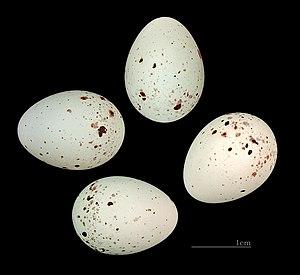
La Linotte mélodieuse est une petite espèce de passereaux bruns, à la poitrine rosée de la famille des fringillidés. Son gazouillis est agréable et doux, son vol vif et léger.